A Theatre for Dreamers

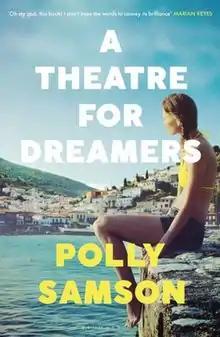
Cover artwork

A Theatre for Dreamers is a 2020 literary fiction novel by Polly Samson, which entered the "Sunday Times" Bestseller List at Number 2 upon its April 2020 release. It is a fictionalized account of life on the Greek island of Hydra in the 1960s, featuring real-life characters who lived there at the time, including Leonard Cohen, Charmian Clift and George Johnston.